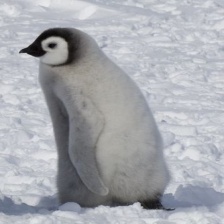
Species: EMPEROR PENGUIN
Scientific name: APTENODYTES FORSTERI
ImageNet parent category: king_penguin